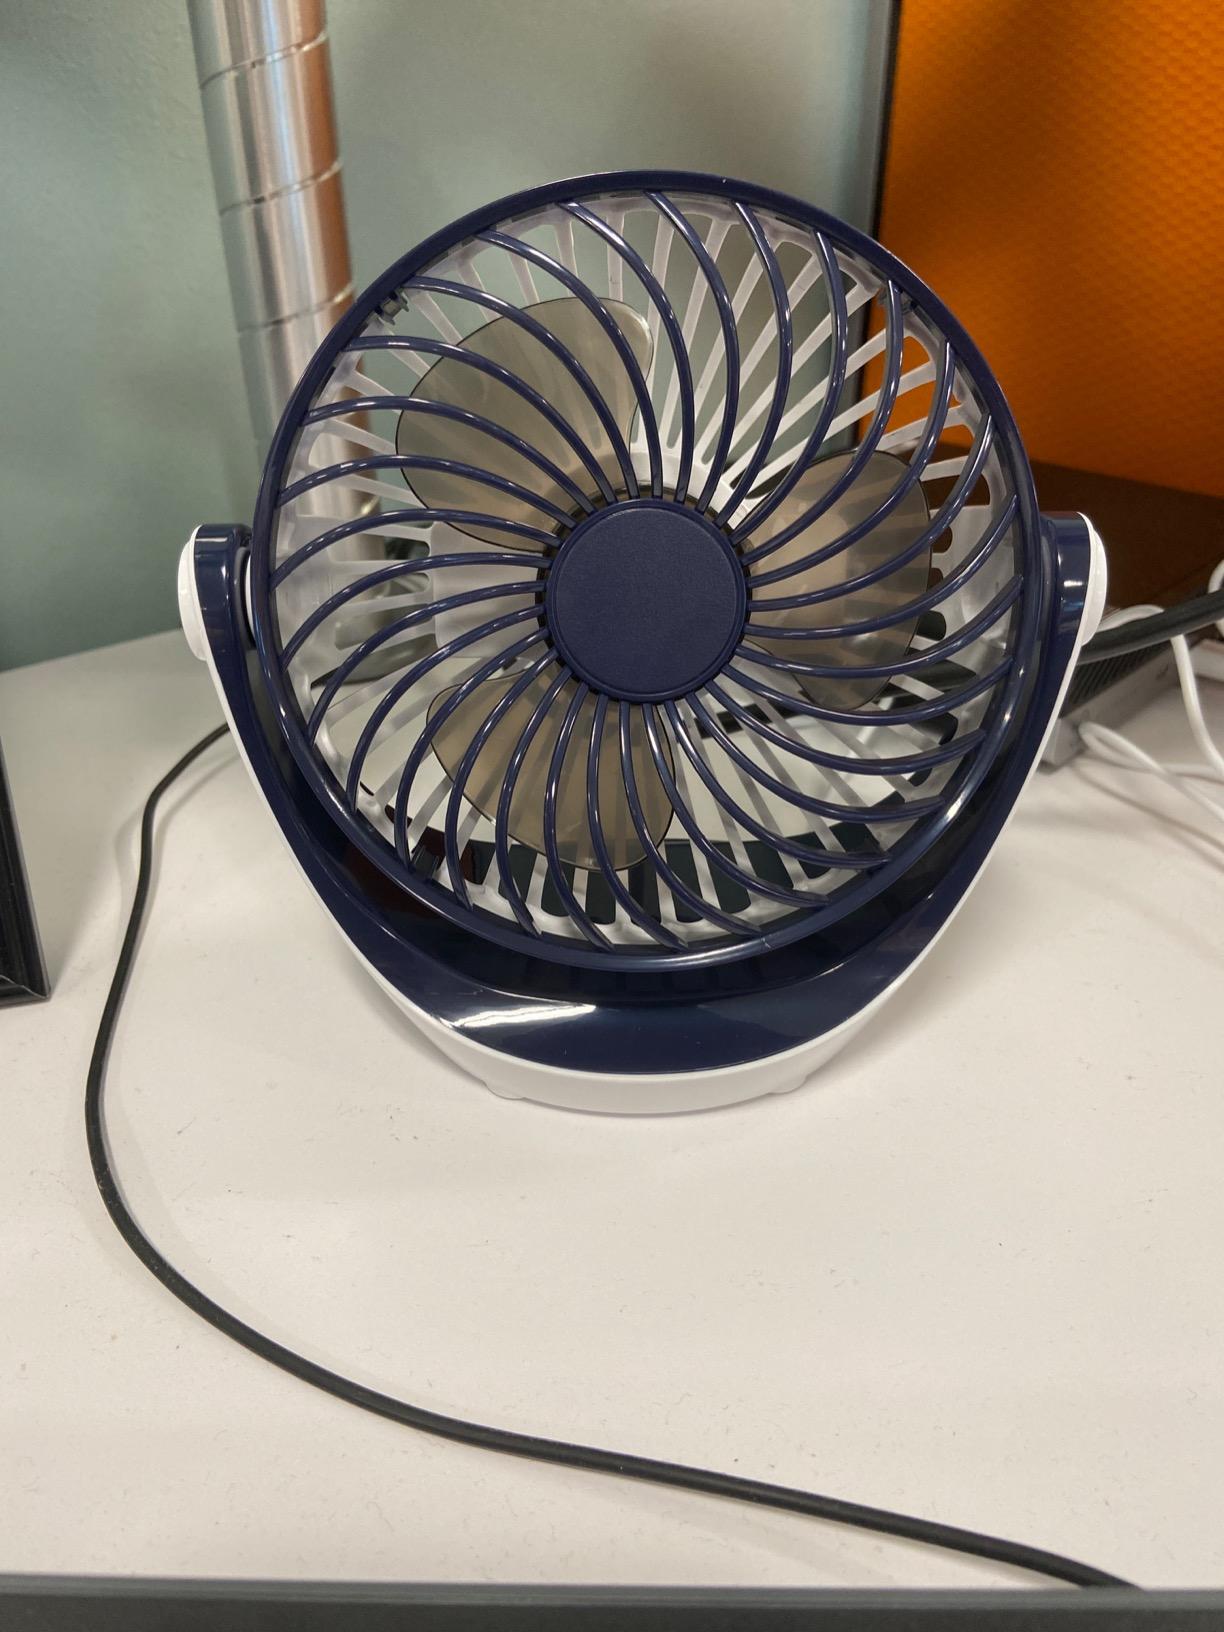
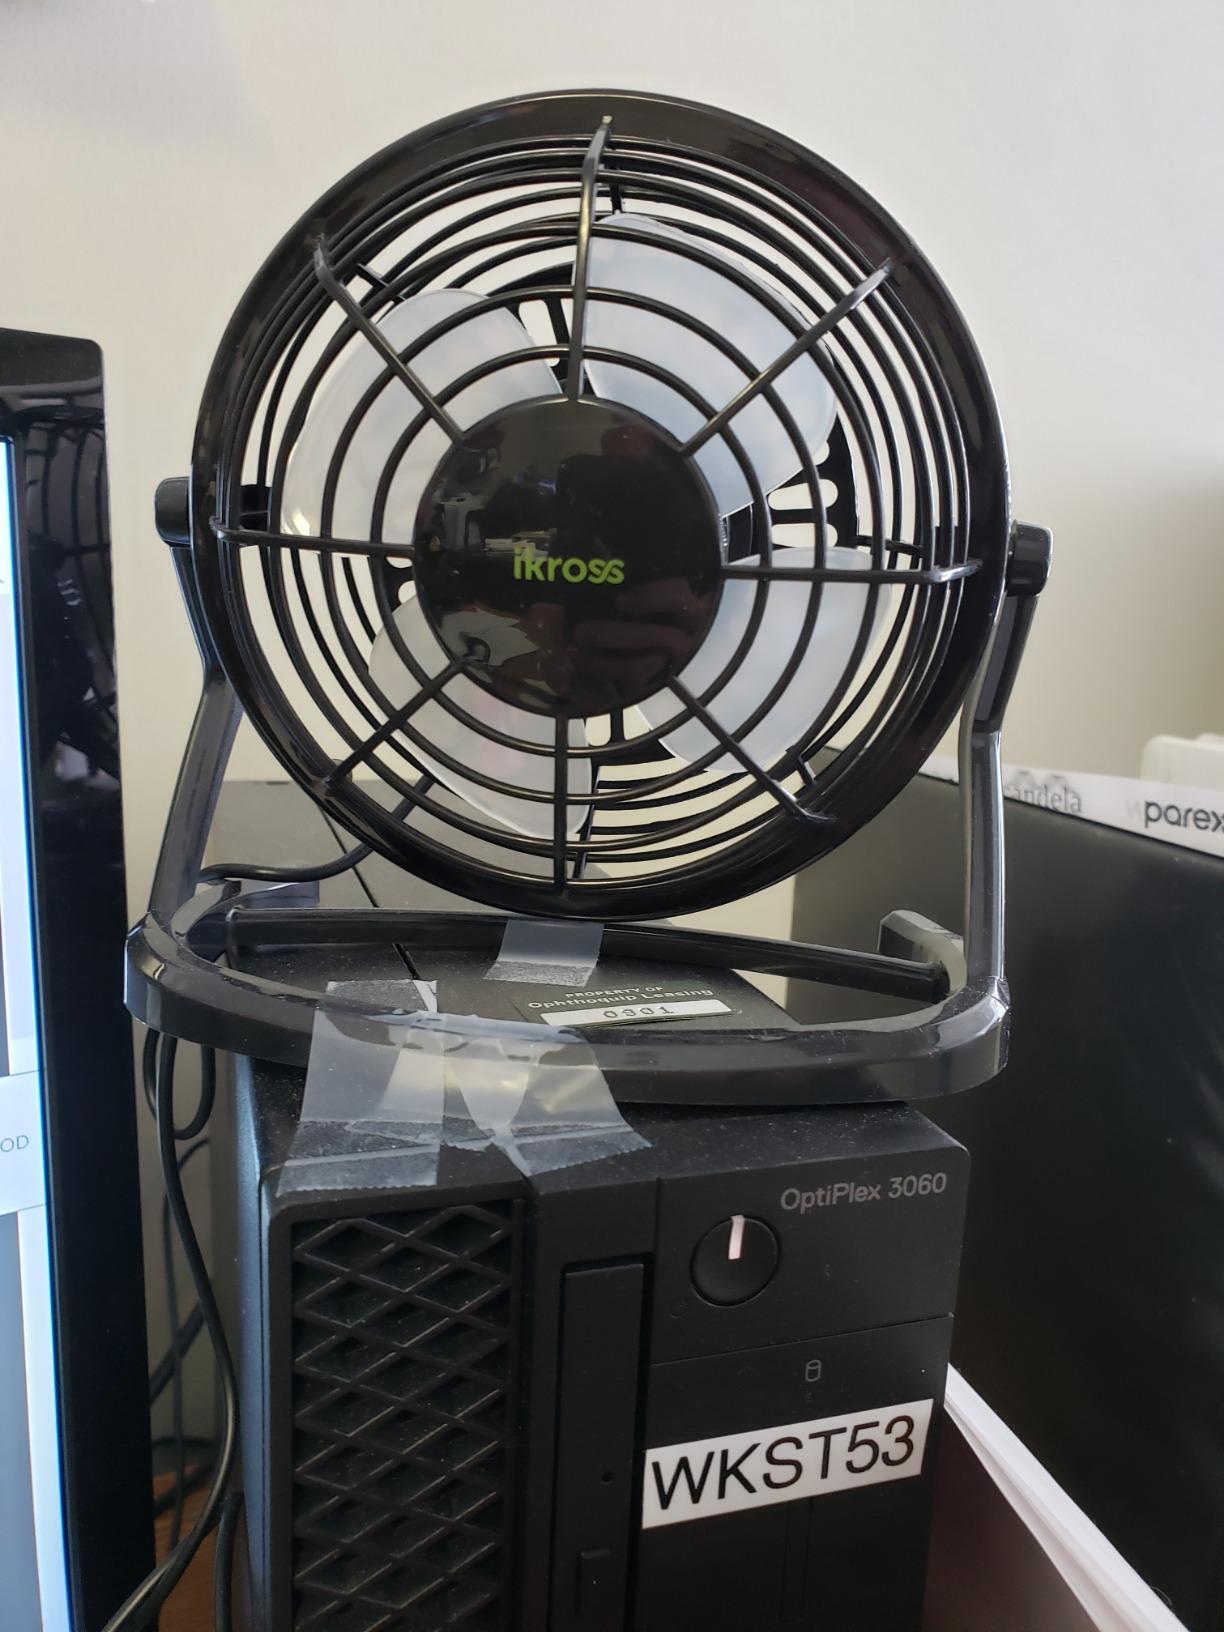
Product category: fan
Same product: no